Moseley School

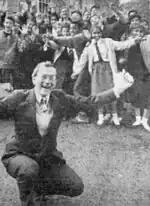
Head David Swinfen celebrates the saving of Moseley School from demolition, 1987.

The campaign for the restoration of the West Wing continued for many years. In 1995 Mrs Mary Miles, head teacher from 1992 to 2001, authorised the formation of the Moseleians Association, for former students and staff of Moseley School and its various predecessor institutions. It publishes the twice-yearly "Moseleian Gazette", and organises regular reunions and many other events. Continuing the work of the Old Moseleians Association – founded by Major Robinson in 1927, but with which the school had severed links in 1968 – the Moseleians Association has assumed an increasingly important role in school life. It sponsors competitions and prizes for pupils, raises funds for restoration work, plants trees on the school grounds, and has taken over the administration of the school archives.